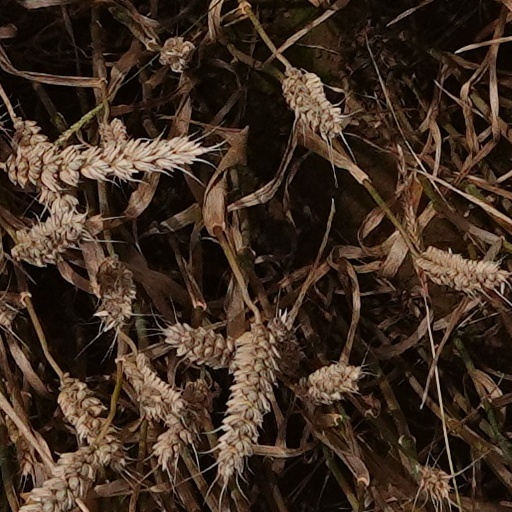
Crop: wheat